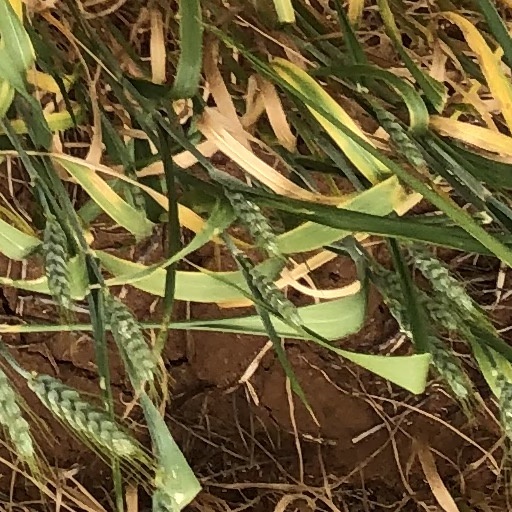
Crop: wheat